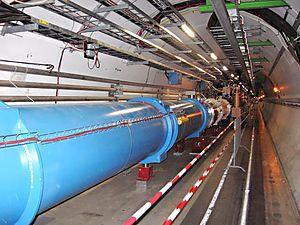
Le Grand collisionneur de hadrons, est un accélérateur de particules mis en fonction en 2008 et situé dans la région frontalière entre la France et la Suisse entre la périphérie nord-ouest de Genève et le pays de Gex. C'est le plus puissant accélérateur de particules construit à ce jour, a fortiori depuis son amélioration achevée en 2015 après deux ans de mise à l'arrêt. Il est même présenté comme le plus grand dispositif expérimental jamais construit pour valider des théories physiques. En 2012, il confirme l'existence du boson de Higgs.
L'Organisation européenne pour la recherche nucléaire, aussi appelée
Anges et Démons est un roman policier de Dan Brown paru en 2000. Il compose le premier volet de la pentalogie ayant pour héros le professeur Robert Langdon. Anges et Démons a pour thème la menace des Illuminati, une secte ancestrale luttant contre l'obscurantisme, contre les représentants de l'Église catholique au Vatican.
Avril 2008 :
Anges et Démons est un thriller policier américain réalisé par Ron Howard et sorti en 2009. C'est l'adaptation cinématographique du roman du même nom de l'Américain Dan Brown et compose le second volet de la trilogie cinématographique de Robert Langdon, mais est en fait le premier volet de la tétralogie littéraire, avant Da Vinci Code.